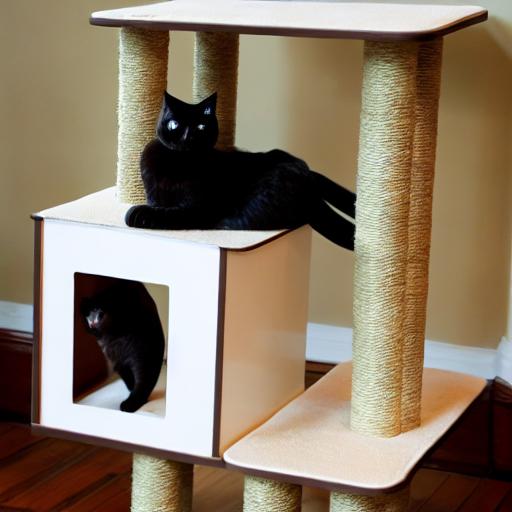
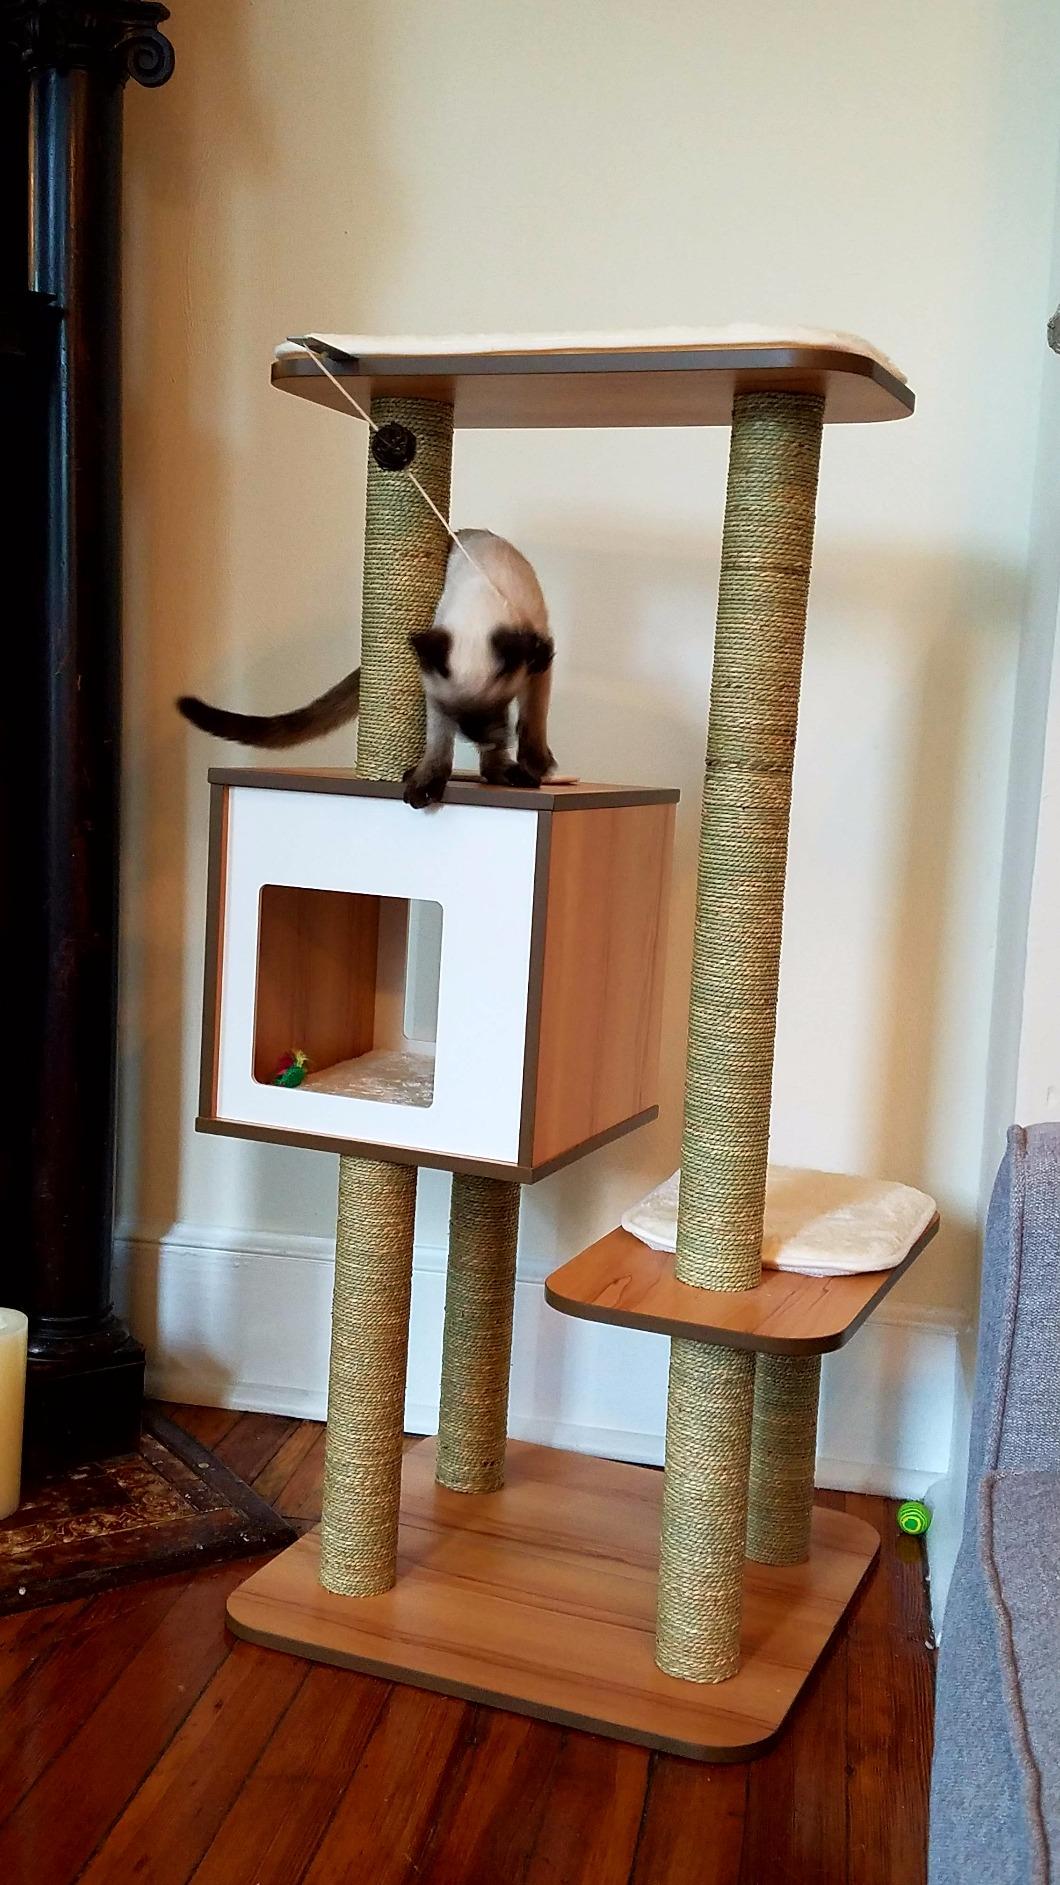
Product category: items_cat tree
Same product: no